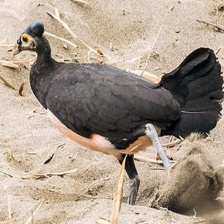
Species: MALEO
Scientific name: MACROCEPHALON MALEO